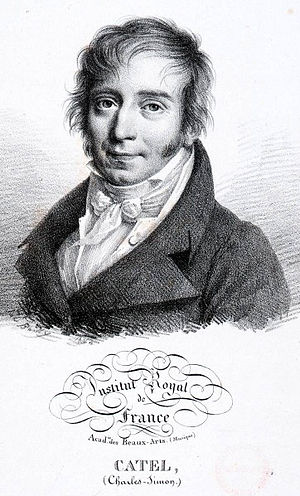
Charles-Simon Catel
Charles-Simon Catel var en fransk komponist og musikteoretiker.